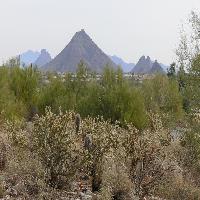
Weather: cloudy or overcast